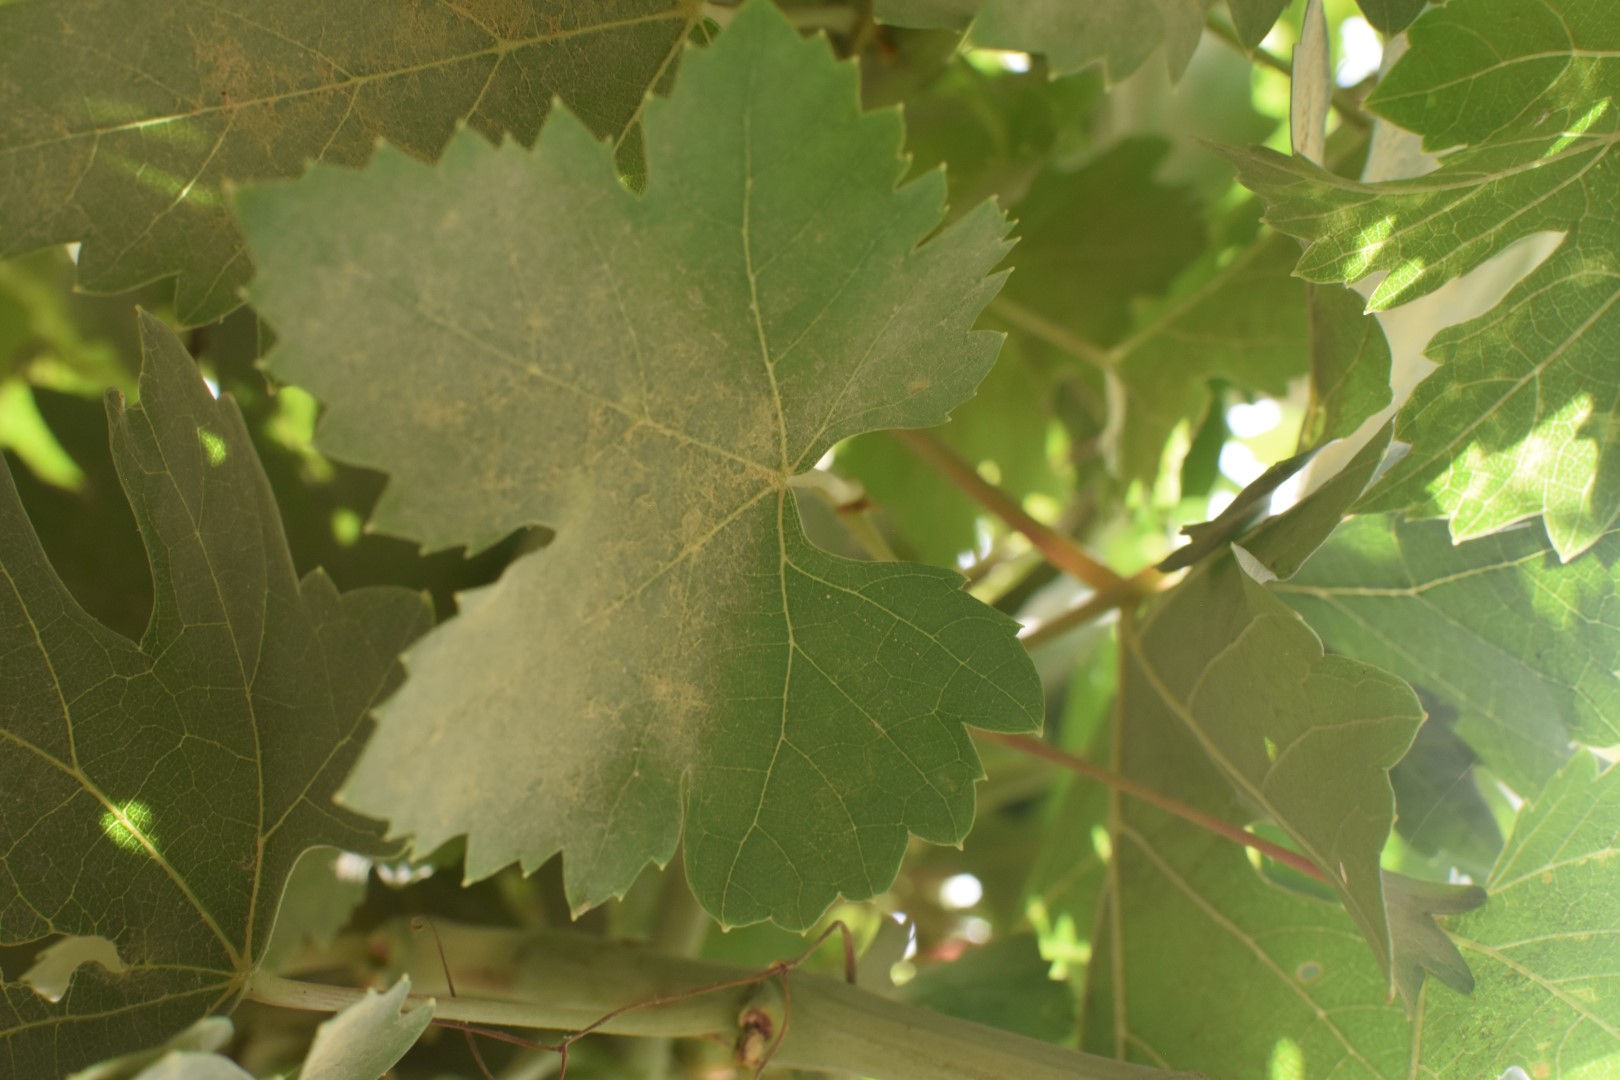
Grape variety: Riasi